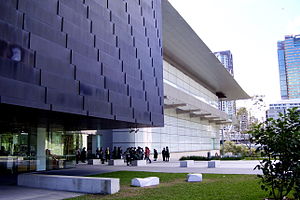
Brisbane / Kultur
hovedingangen til Queensland Gallery of Modern Art
Brisbane er hovedby, største by i den australske delstat Queensland og den tredjestørste by i Australien. Brisbanes metropolområde har en befolkning på 2,3 millioner og hele den sammenvoksning af byområder, der ligger i det sydøstlige Queensland centreret omkring Brisbane, tæller mere end 3,4 millioner indbyggere. Brisbanes centrale forretningsdistrikt ligger på nordsiden af en af floden Brisbane Rivers mange bugtninger, omkring 10 km fra udmundingen i Moreton Bay. Det er samme sted, som den oprindelige europæiske bosættelse lå. Metropolområdet strækker sig i alle retninger på flodsletten fra Moreton Bay i øst til bjergkæden Great Dividing Range i vest. Byen er opdelt i flere lokalregeringsområder. City of Brisbane dækker den centrale del af byen og er Australiens mest befolkningsrige lokalregering.